Rat rod

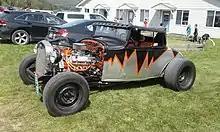
1932 Ford coupe rat rod in Sheffield, Vermont.

The December 1972 issue of "Rod & Custom Magazine" was dedicated to the "beater", a low-budget alternative to the early car models that were slick and customized. Due to the beater's cheap upholstery, primer covering (instead of paint), and lack of chrome or polished metals, it has been considered a progenitor of the rat rod.